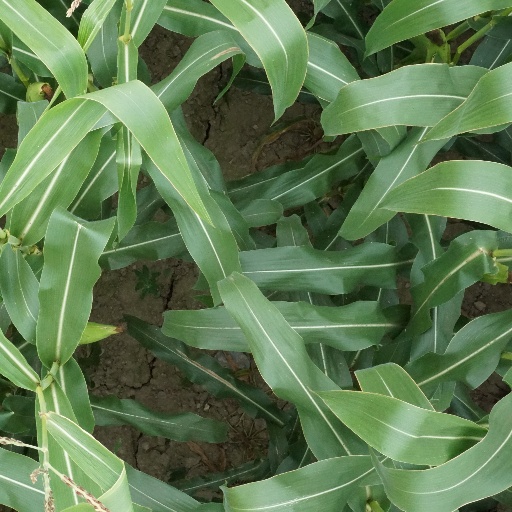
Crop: maize; corn